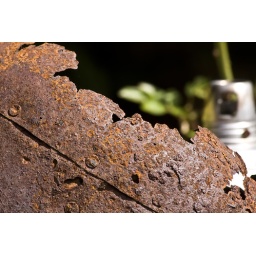
A rusted metal plant pot in my garden.